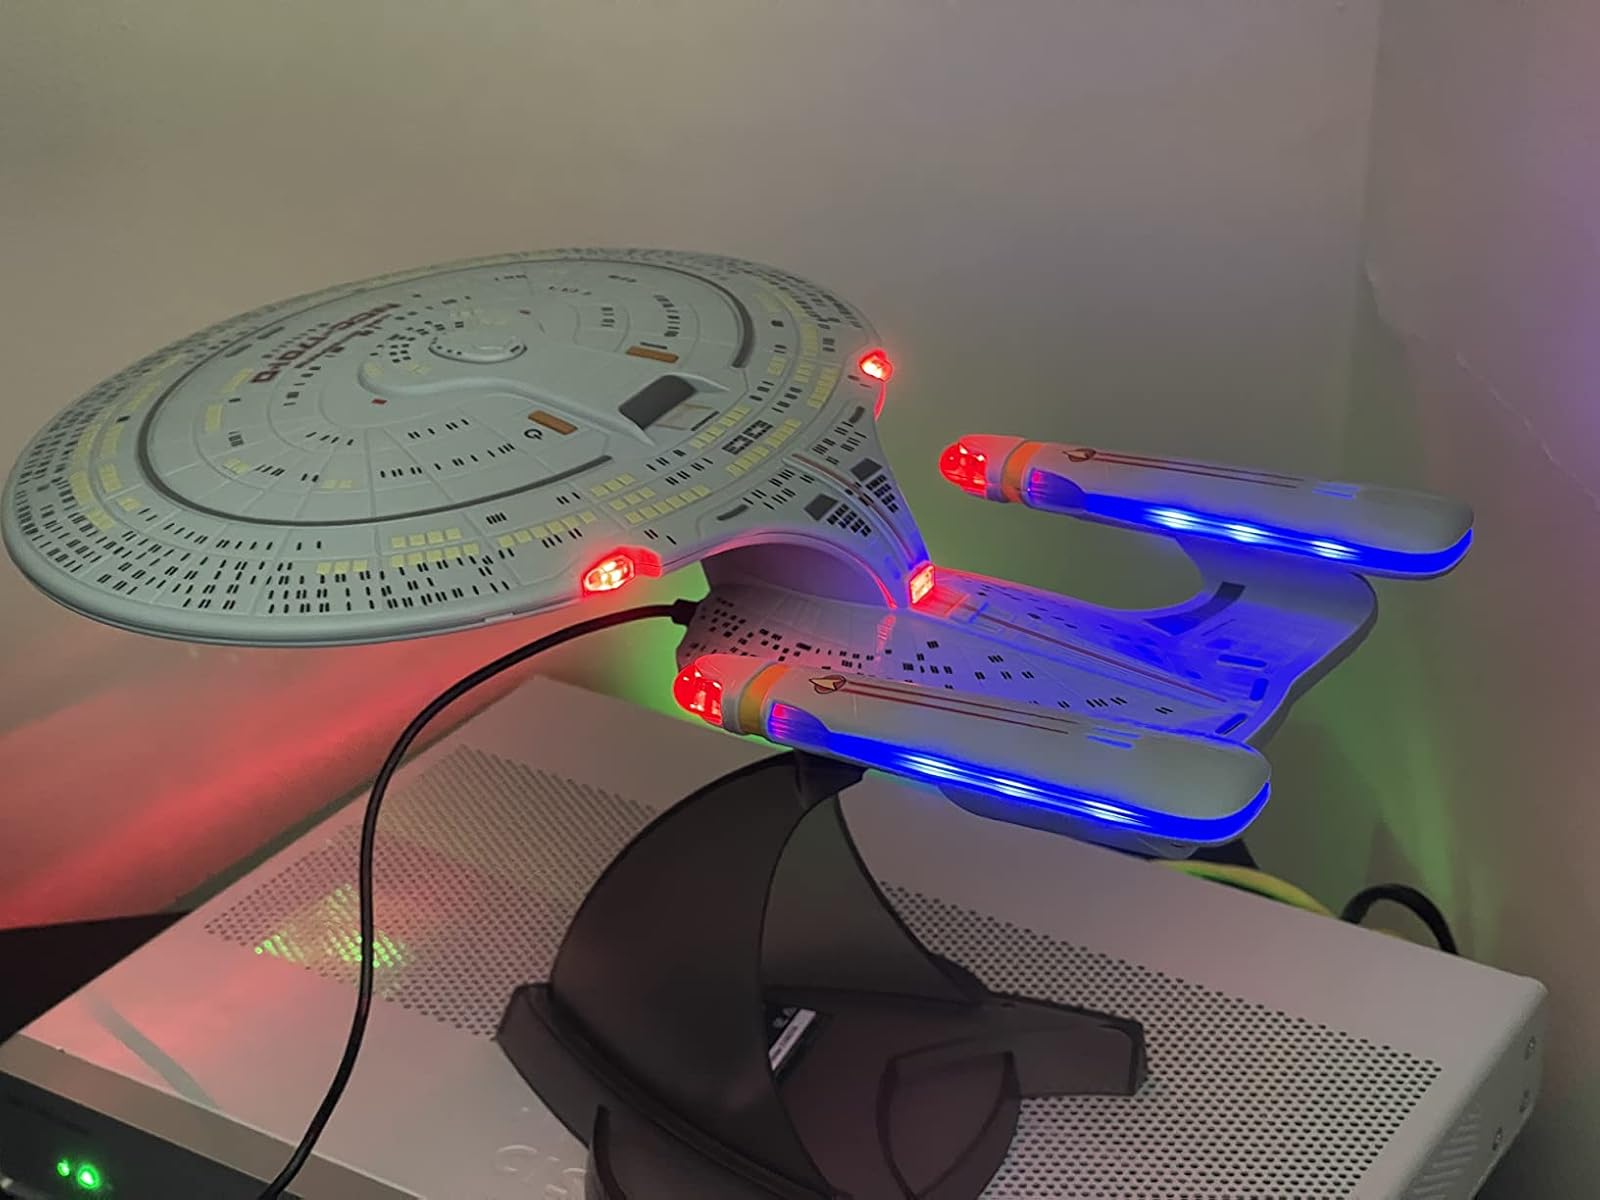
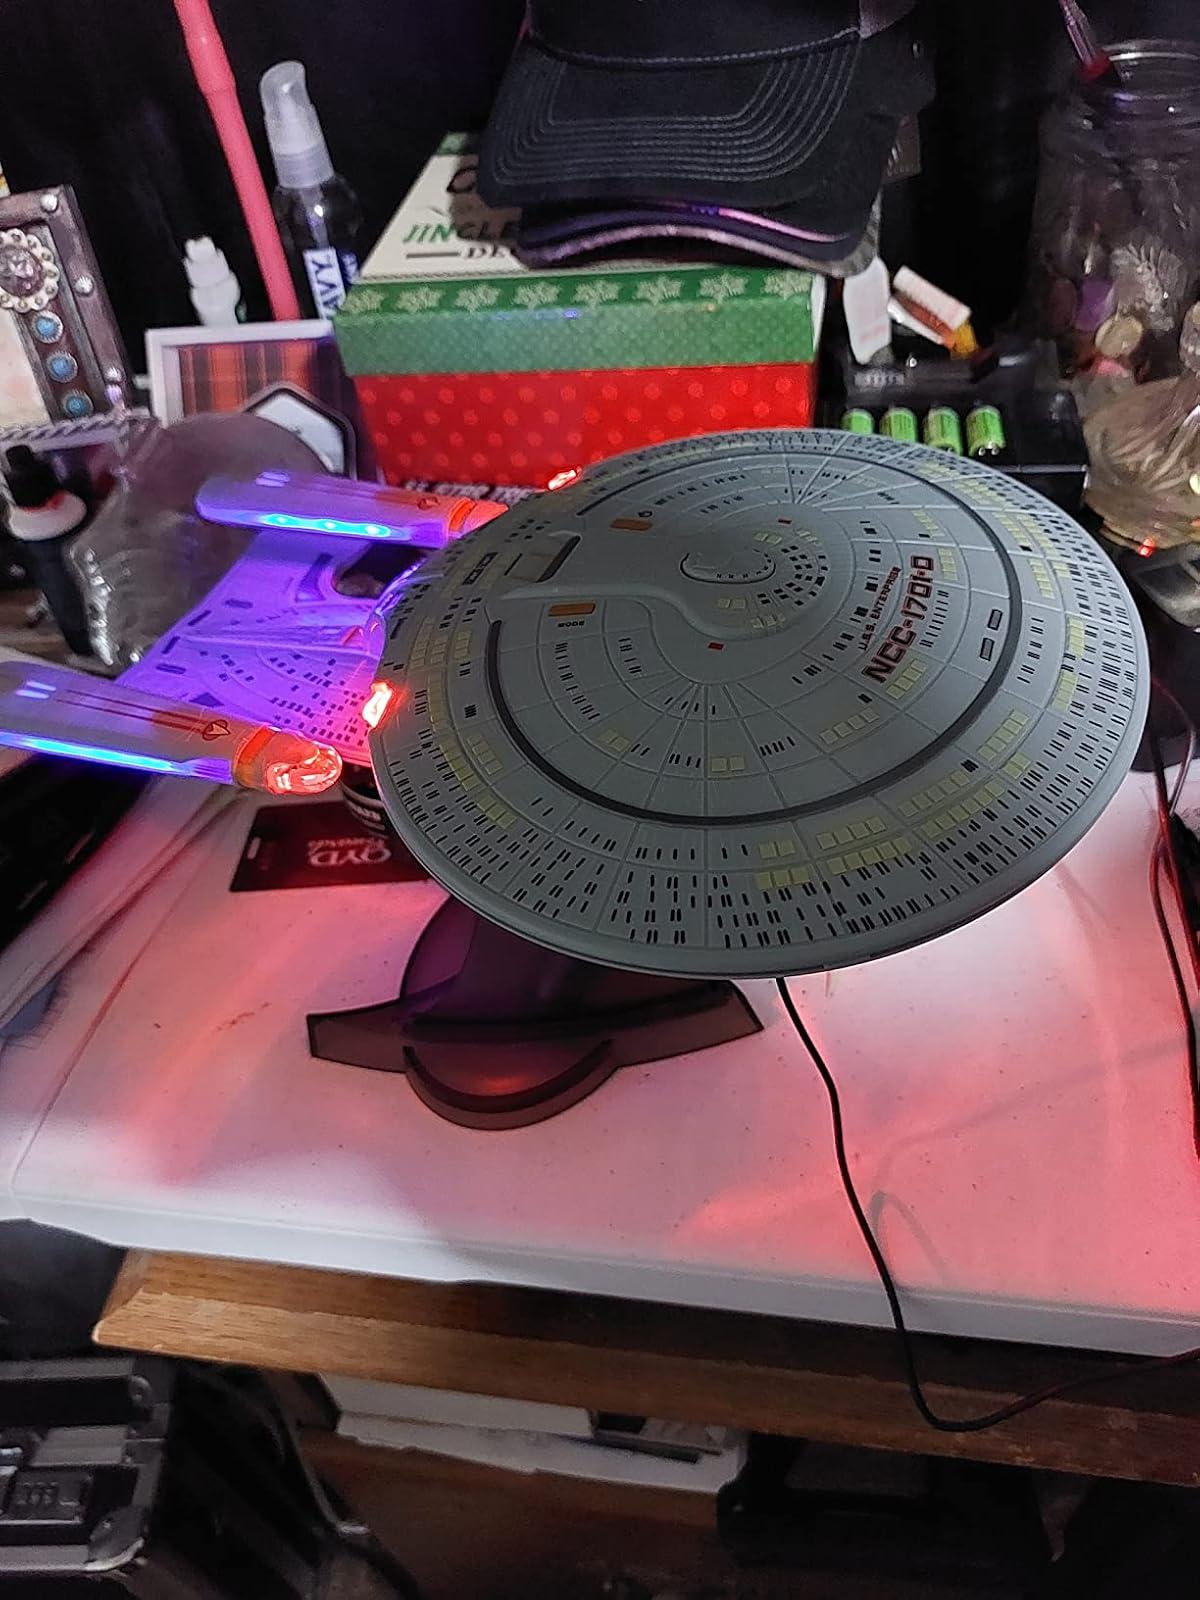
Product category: fan
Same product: yes